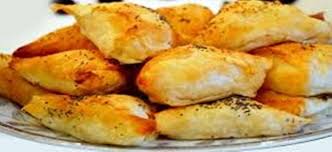
Yemek: borek